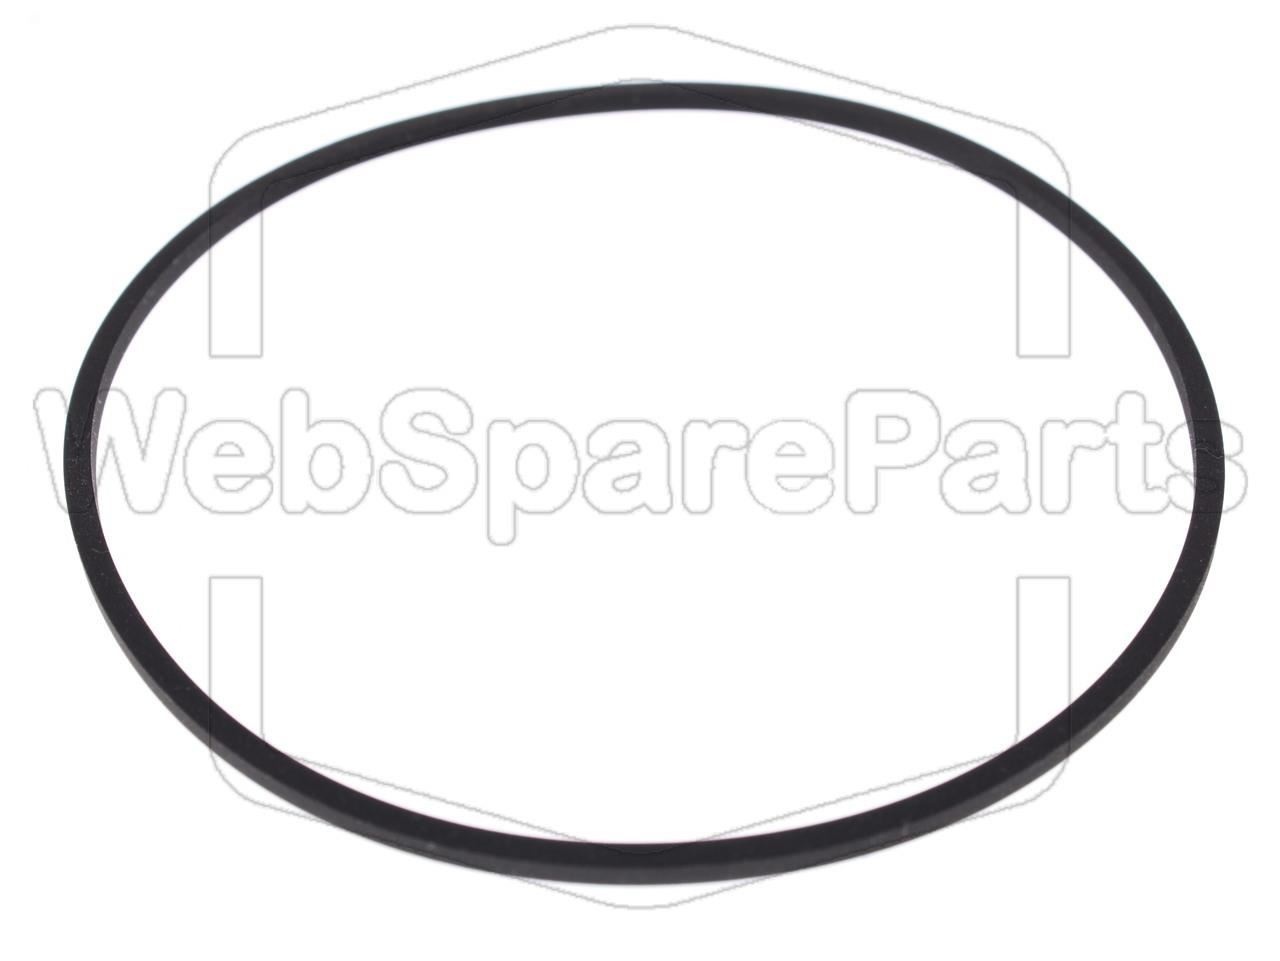
Belt Kit For Video Cassette Recorder Samsung VX-30 R
Content: 1 Square Belt Compatible Model: VX30R This product we offer here is not a original spare part. Condition: New
Brand: WebSpareParts
Category: Electronics > Video > Video Players & Recorders